Jean Vallée

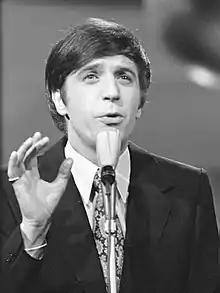
Jean Vallée at the Eurovision Song Contest 1970

Jean Vallée (born Paul Goeders in Verviers on 2 October 1941 – 12 March 2014, Clermont-sur-Berwinne) was a Belgian songwriter and performer. Vallée was appointed Knight of the Order of the Crown by HM Albert II in 1999.